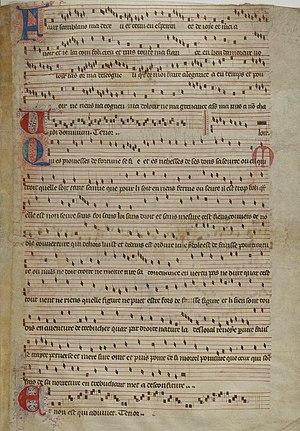
Paris, Bibliothèque Nationale, fonds français 23190
Polyphonic Music of the Fourteenth Century est un ouvrage constitué de 24 volumes, paru entre 1956 et 1991 aux Éditions de l'Oiseau-Lyre, qui présente en notation moderne le répertoire complet de la musique polyphonique du XIVᵉ siècle, soit plus de 2 000 pièces.